Wiesbaden Swing

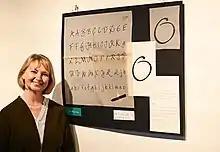
Rosemarie Kloos-Rau in front of the handwritten original of the font in the New Town Hall, Wiesbaden, 2022

Rosemarie Kloos-Rau is a calligrapher and typographer and was awarded in 1983 with the Rudo Spemann award. Until the 1990s, she worked as an illustrator and published together with Michael Rau the book "Script Types" in 1993. In 1992, she published the typeface Wiesbaden Swing for Linotype, named after Wiesbaden, the German regional capital of Hesse, where Kloos-Rau lives in the suburb of Biebrich. In 1997, Alexei Chekulayev created a version with cyrillic characters, and in 1999 a bold font style was published. Also, "Dingbats" are available.